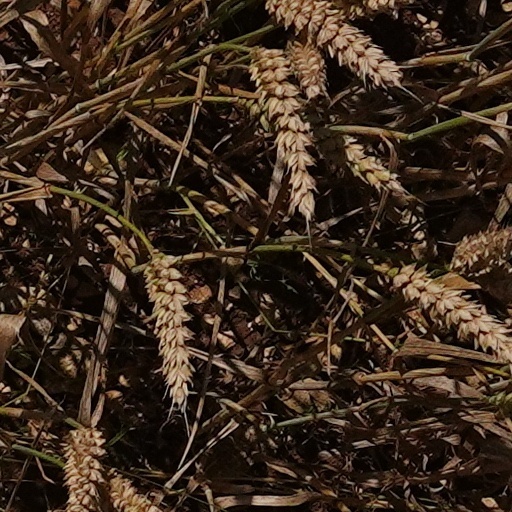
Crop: wheat